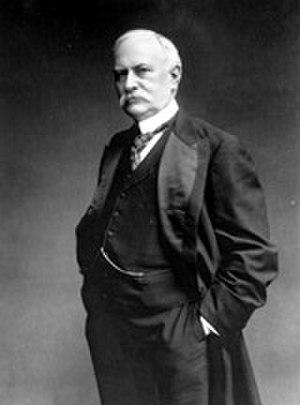
Depuis son admission à l'Union, le 1ᵉʳ mars 1803, l'État de l'Ohio élit deux sénateurs, membres du Sénat fédéral.